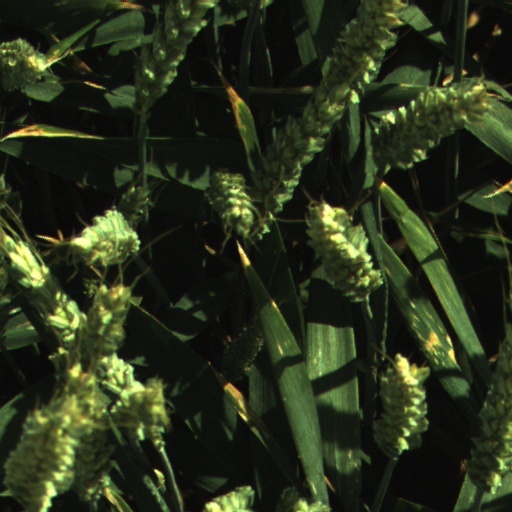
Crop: wheat